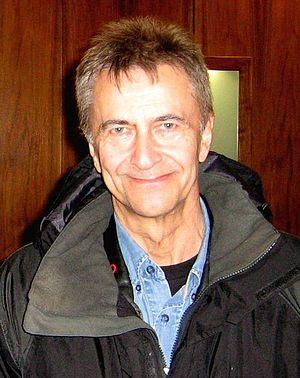
Tadeusz Edward Ross, né le 14 mars 1938 à Varsovie, est un homme politique polonais membre de la Plate-forme civique.